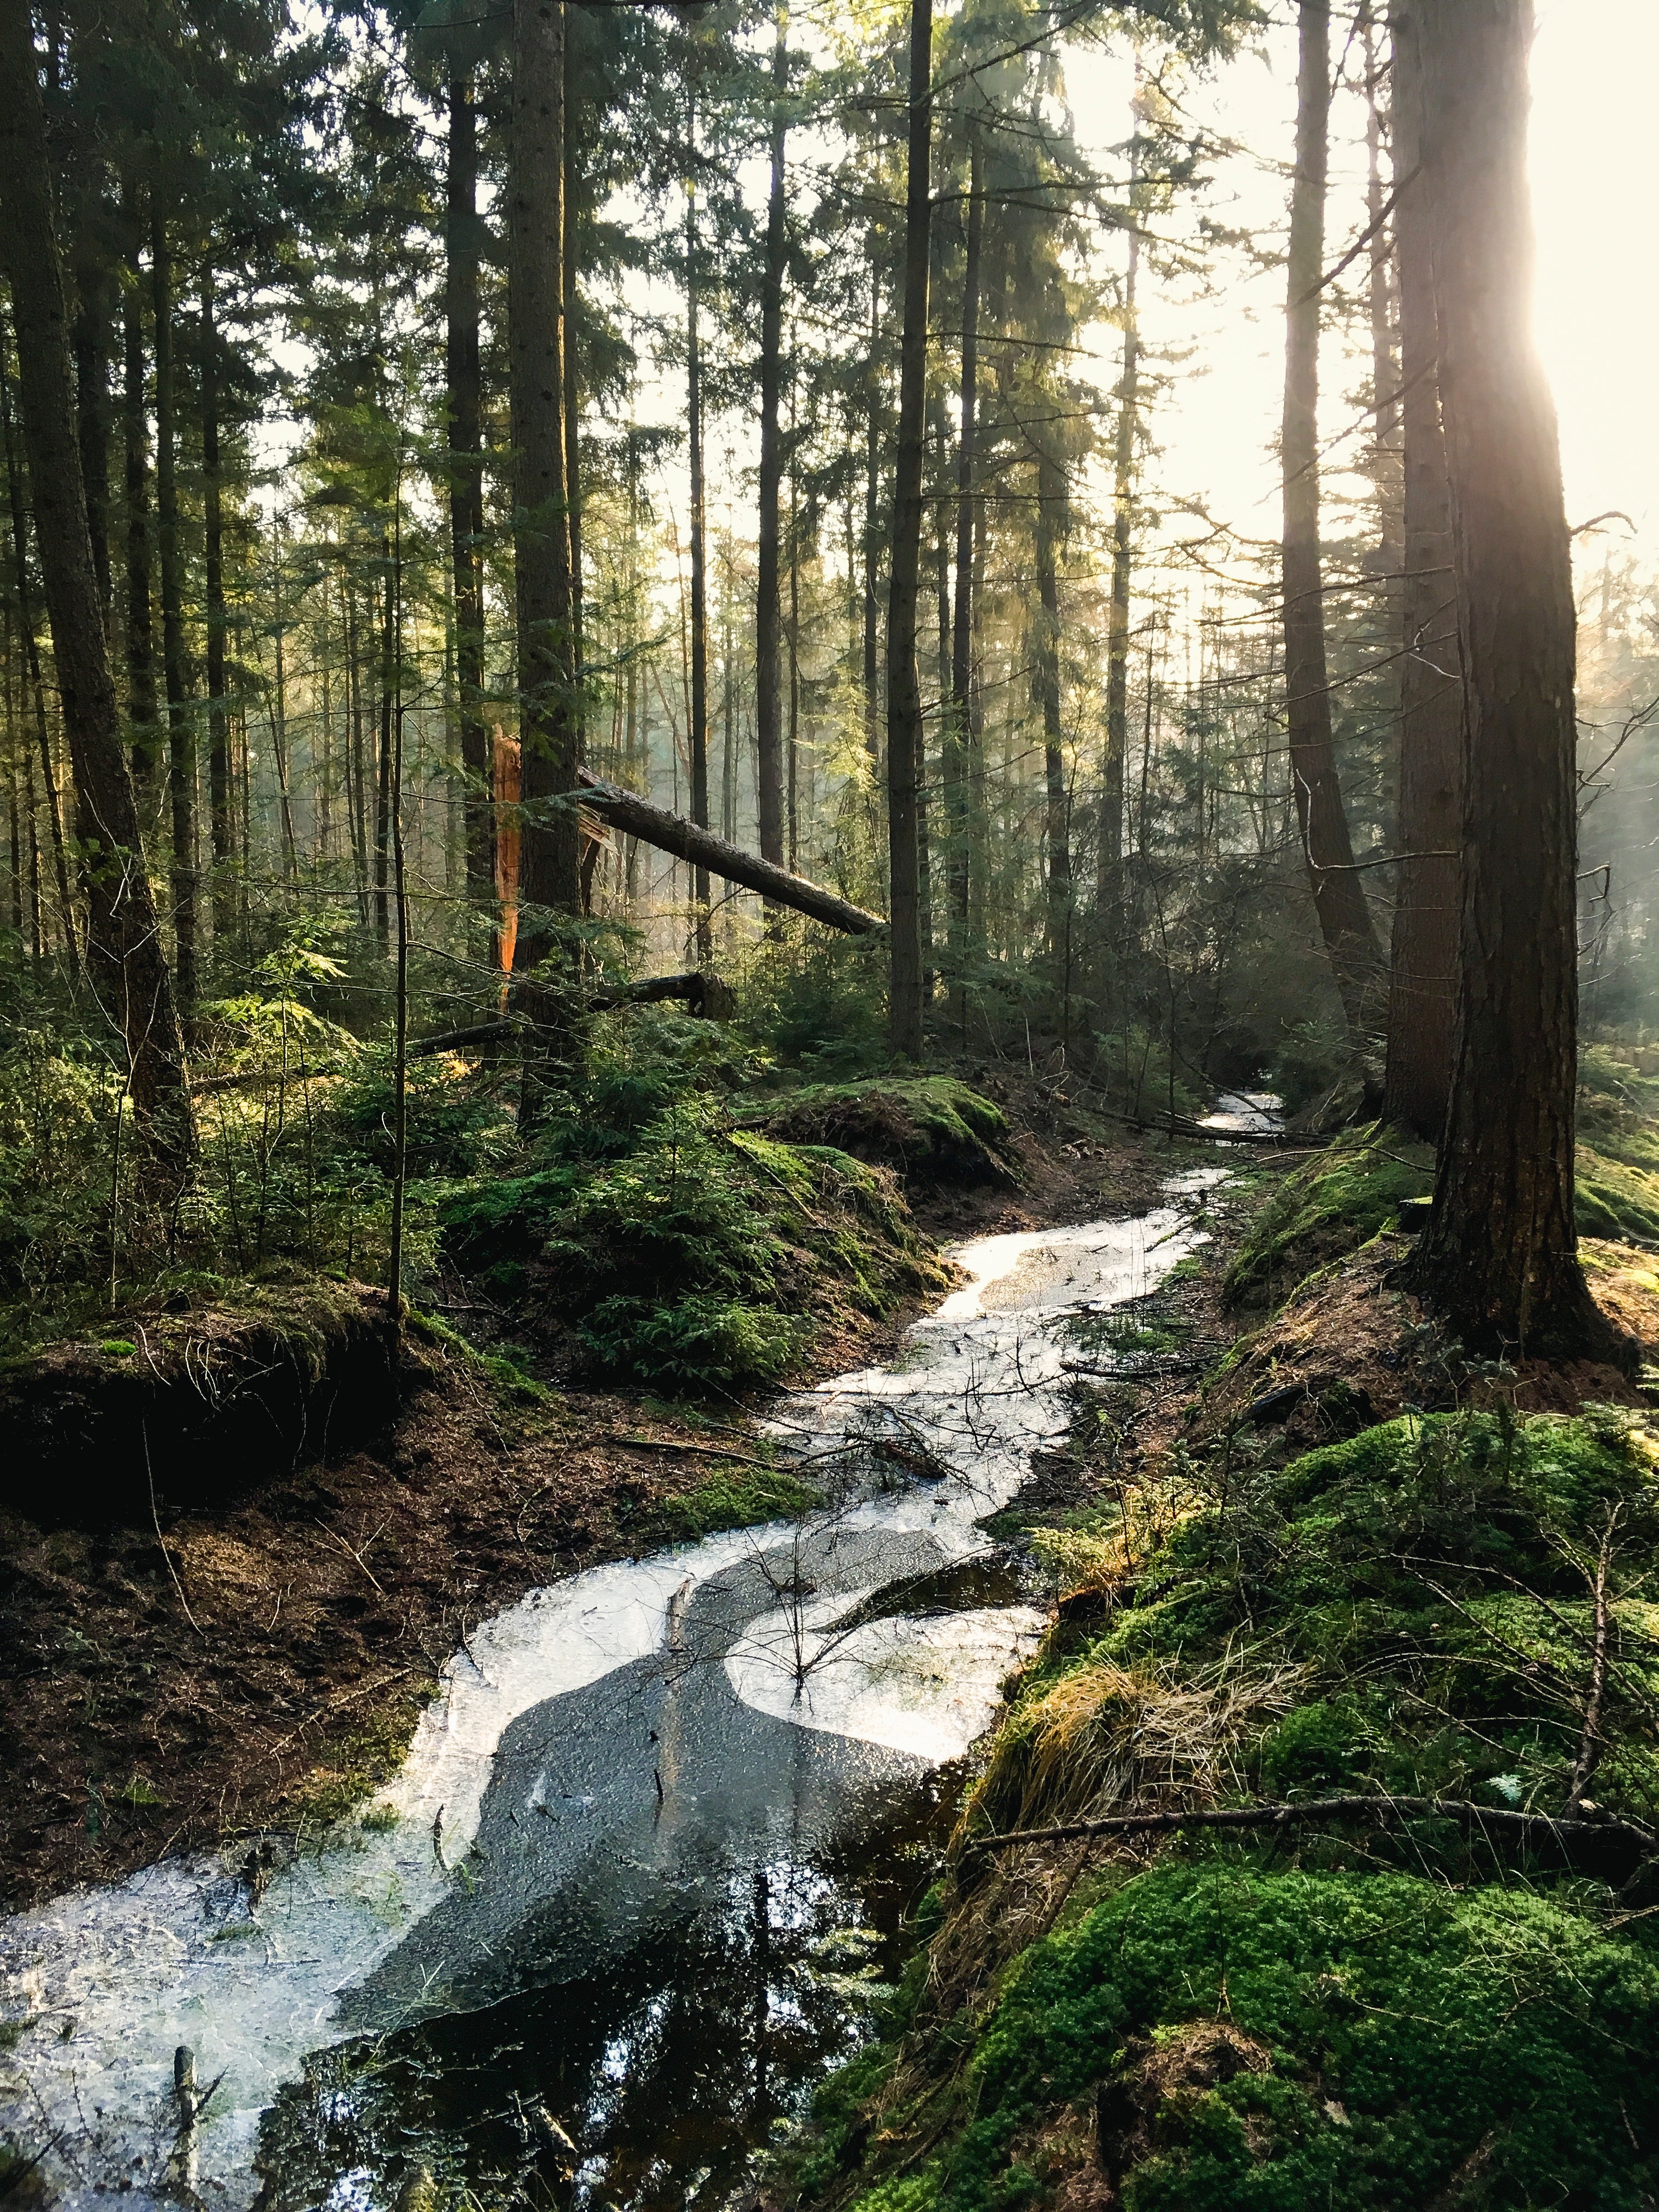
natural landscape, forest, tree, nature, natural environment, nature reserve, water, old growth forest, woodland, wilderness, vegetation, biome, atmospheric phenomenon, sunlight, tropical and subtropical coniferous forests, Northern hardwood forest, light, watercourse, stream, valdivian temperate rain forest, morning, woody plant, temperate broadleaf and mixed forest, temperate coniferous forest, riparian forest, rainforest, plant, spruce fir forest, leaf, atmosphere, jungle, spring, trail, landscape, river, trunk, state park, creek, wood, ravine, national park, path, branch, bank, deciduous, autumn, wetland, reflection, riparian zone, mountain, swamp